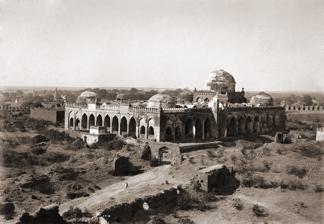
Building: Jama Mosque, Kalaburagi
Country: India
Year built: 1367
Mosque in Kalaburagi, Karnataka, India For similarly named mosques, see List of grand mosques . Jama Masjid The mosque, in 1880 Religion Affiliation Islam Ecclesiastical or organisational status Mosque Status Active Location Location Gulbarga Fort , Kalaburagi (formerly known as Gulbarga ), Karnataka Country India Location of the mosque in Karnataka Geographic coordinates 17°20′26″N 76°49′52″E / 17.34056°N 76.83111°E / 17.34056; 76.83111 Architecture Type Mosque architecture Style Bahmani Completed 1367 CE Specifications Capacity 2,000 worshippers Length 66 m (216 ft) Width 54 m (177 ft) Dome (s) 67 (estimate) Materials Lime bricks The Jama Masjid , also known as the Friday Mosque of Gulbarga , the Great Mosque of Gulbarga Fort , and formally as the Jamia Masjid - Qila-e-Hasham , is a Friday mosque located in Kalaburagi (formerly known as Gulbarga ), in the state of Karnataka , India. The mosque is located within the Gulbarga Fort complex, in Kalaburagi. In 2014, UNESCO placed the building on its "tentative list" to become a World Heritage Site , under the name Monuments and Forts of the Deccan Sultanate . History The mosque was built in 1367 by Bahmani Sultan Mohammed Shah I to commemorate the establishment of the capital in Gulbarga following the defeat Kapaya Nayaka of Warangal . The mosque was designed by a Persian architect, Rafi, and built within the Kalaburagi Fort complex. It is one of the earliest Friday mosques in South India. Architecture The Kalaburagi Friday Mosque is notable for its divergence from typical mosque architecture of the time. The basic layout is similar to that of a courtyard mosque, except that the central courtyard is covered by sixty-three small domes. The mosque also lacks minarets , instead having four larger domes at each corner of the mosque. Three of the four outer walls are also open to sunlight, while the qibla is solid. Gallery Arches inside the mosque Arches inside the mosque Arches inside the mosque Another view of arches inside the mosque Entrance of the mosque, constructed in the Moorish style View of the mosque, in monsoon , covered with seasonal grass See also India portal Islam portal Islam in India List of mosques in India Notes